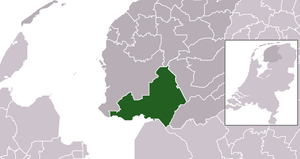
De Fryske Marren est une commune néerlandaise située dans la province de Frise. Son chef-lieu est la ville de Joure.